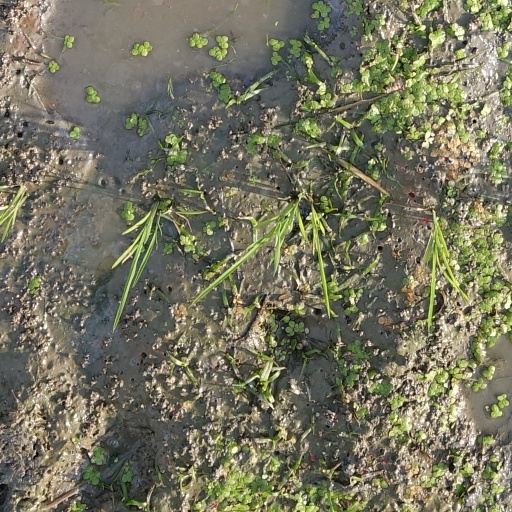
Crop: rice